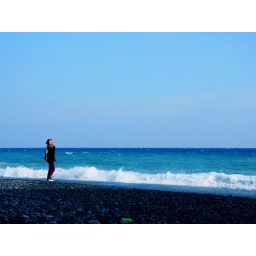
A girl in the beach